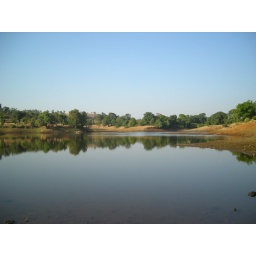
A lake next to kurungwadi village. The reflection of trees in water was amazing.